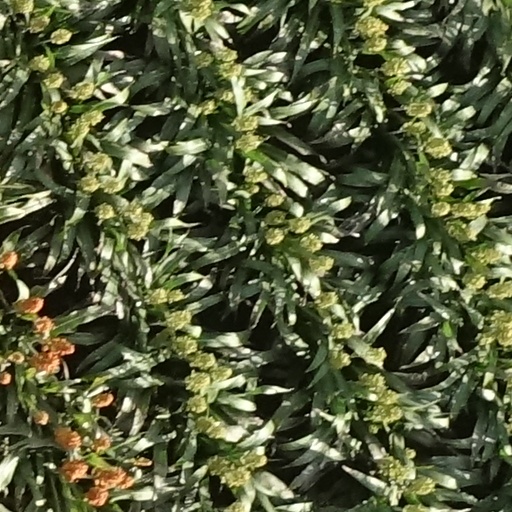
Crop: sorghum